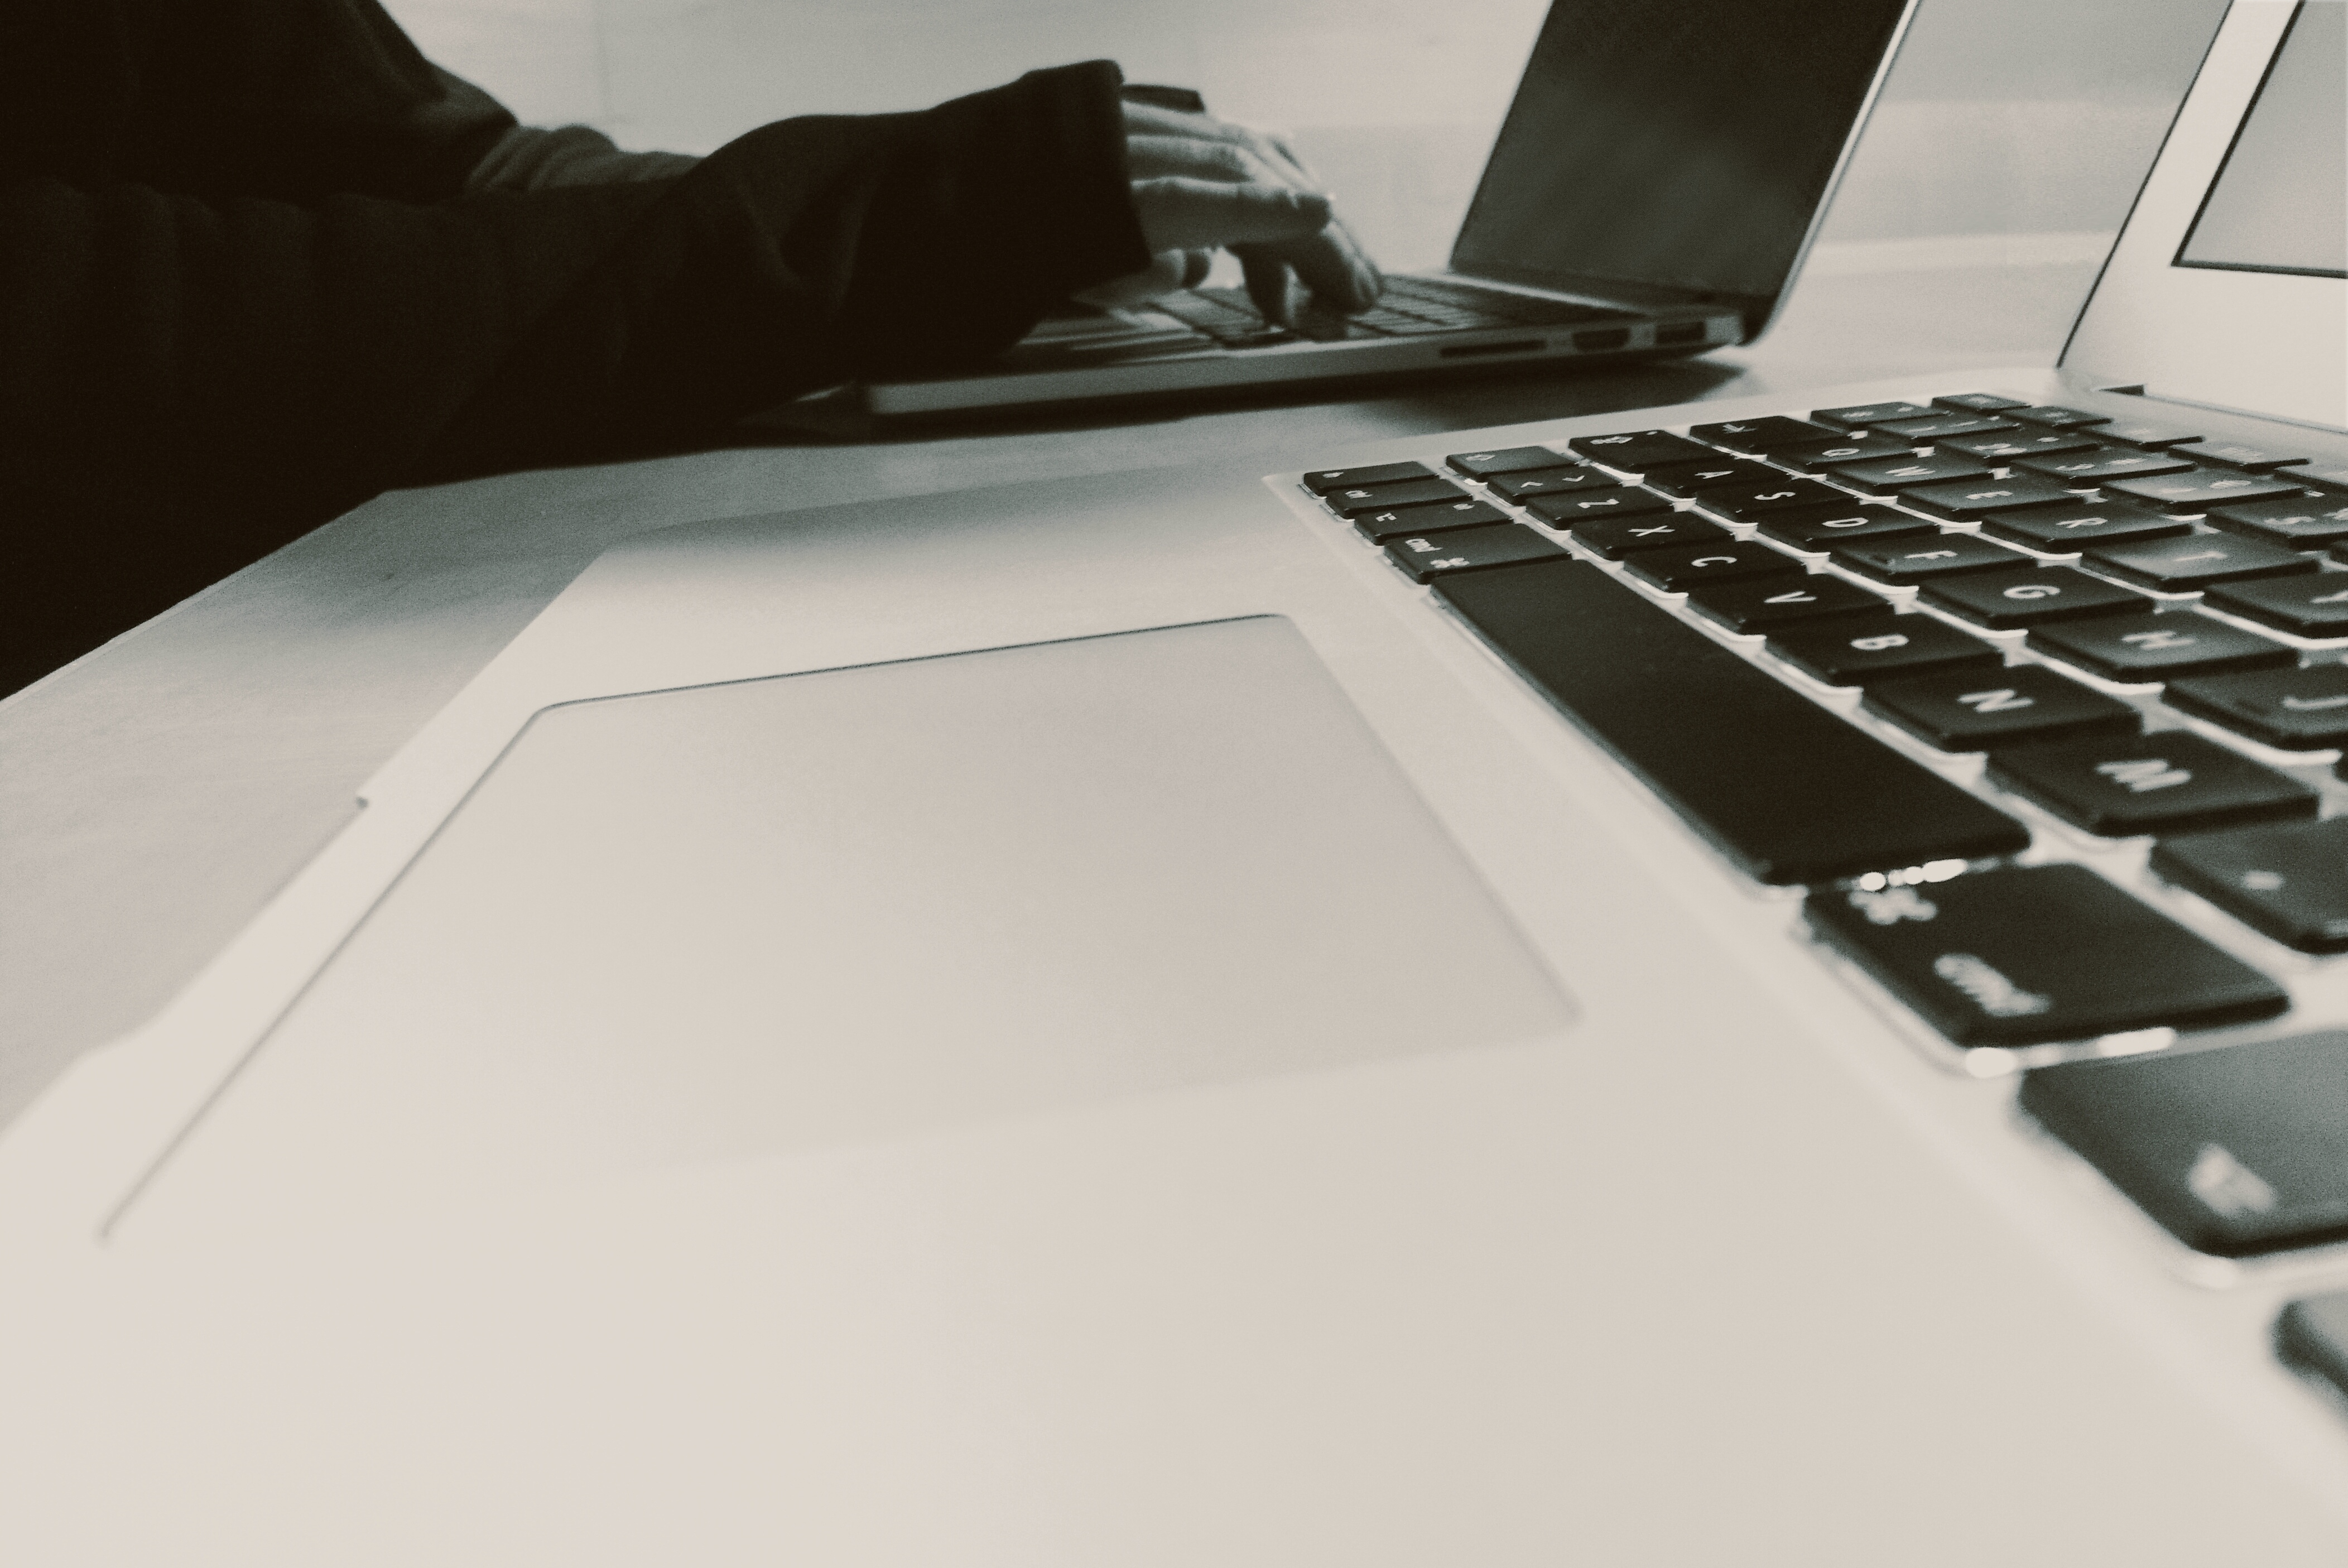
white, laptop, product, computer keyboard, technology, electronic device, desk, Material property, hand, black and white, photography, personal computer, architecture, computer, touchpad, finger, furniture, table, space bar, input device, netbook